Number of the beast

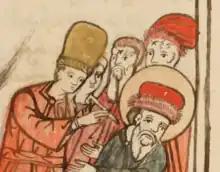
Putting the mark of χξς' (666) in peoples' forehead

The Greek version of the name and title transliterates into Hebrew as , and yields a numerical value of 666, as shown: